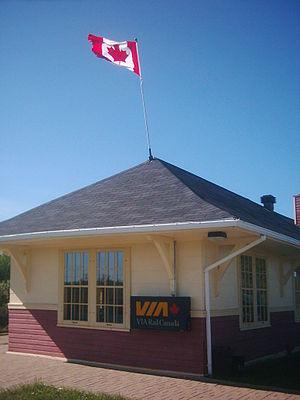
Gare de Percé
La gare de Percé à Percé était desservie par Via Rail Canada. C'était une gare avec personnel. Il y avait 3 trains par semaine, dans chaque direction.